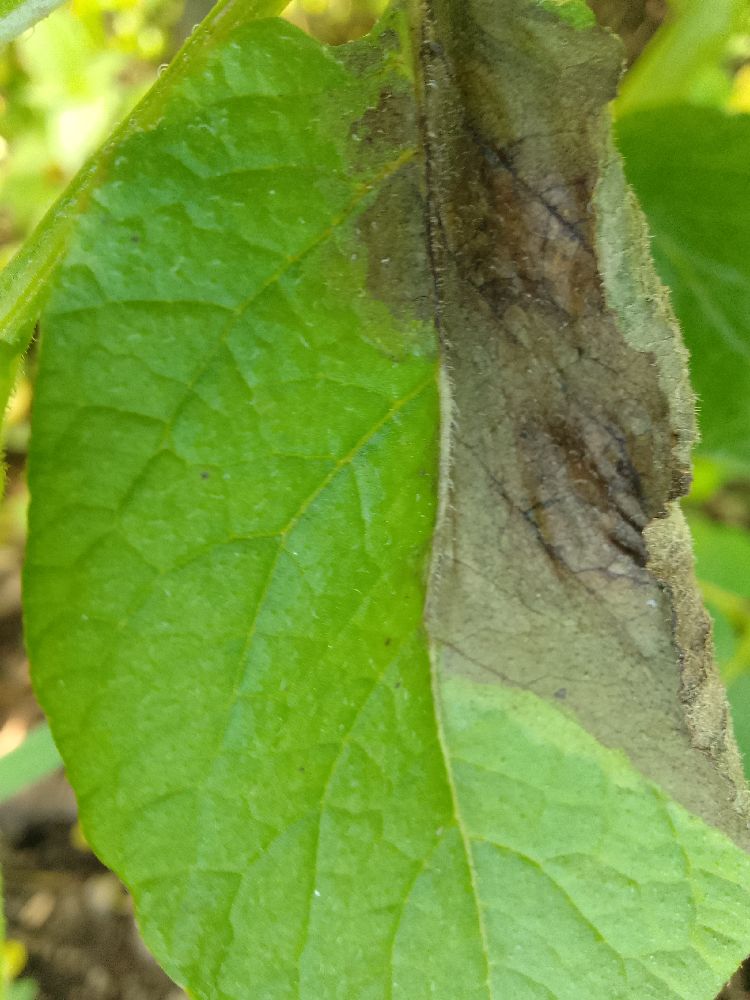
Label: Late blight